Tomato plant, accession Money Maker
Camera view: vertical (180 deg); turntable rotation: 210 degrees
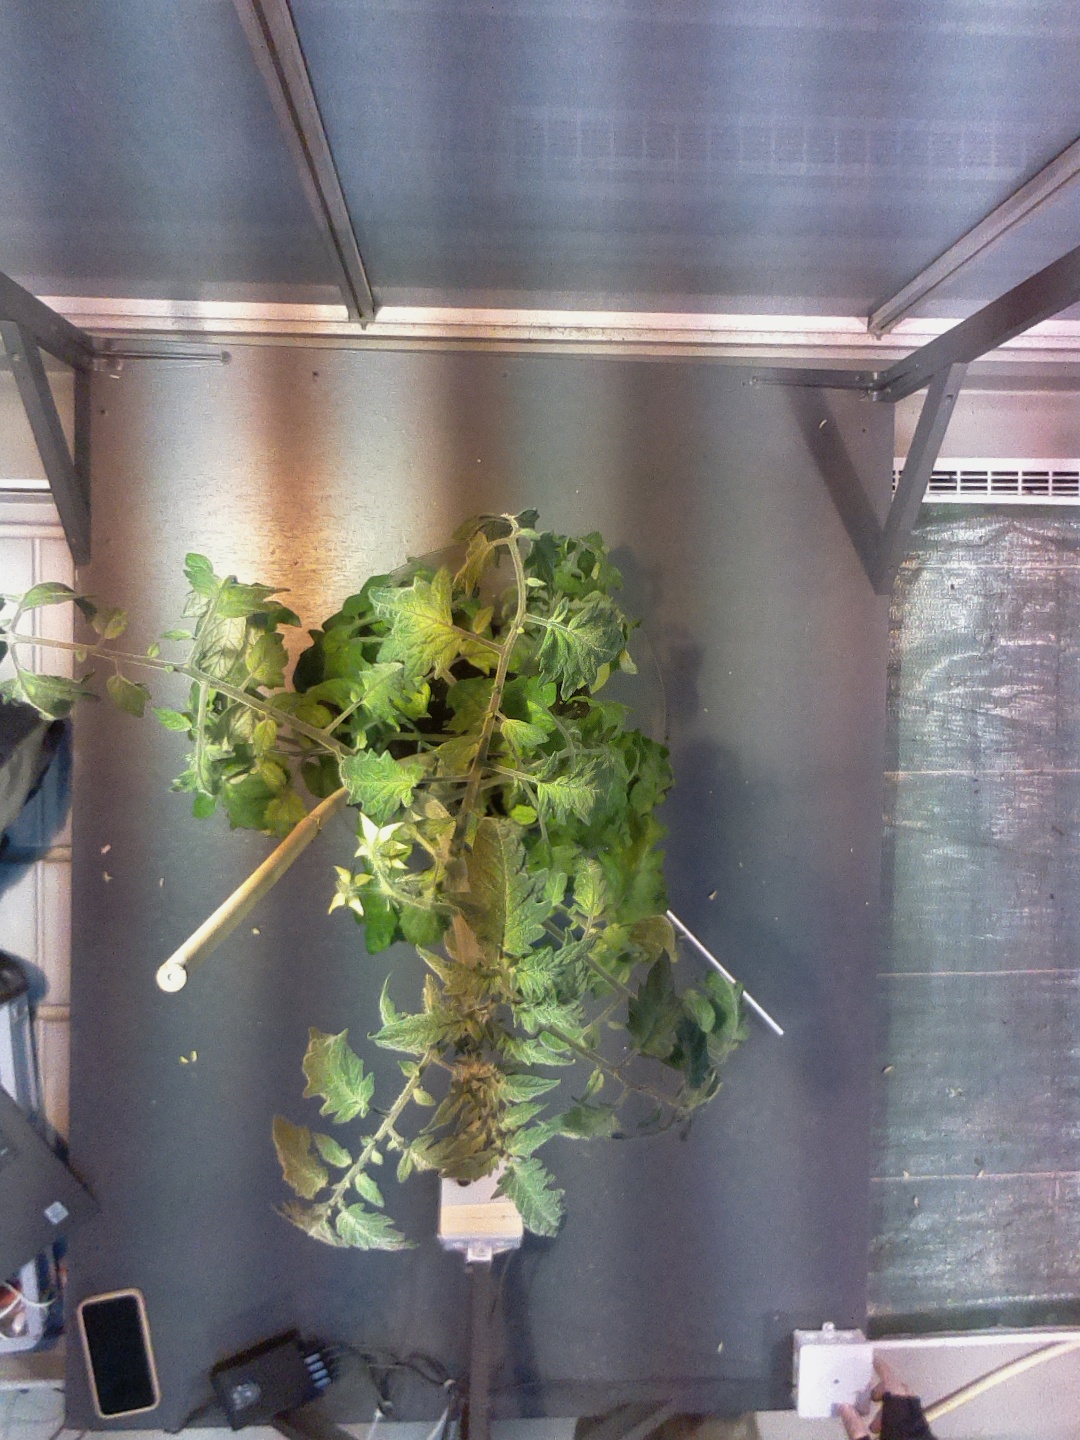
BBCH growth stage 71: 10%-20% of final fruit size